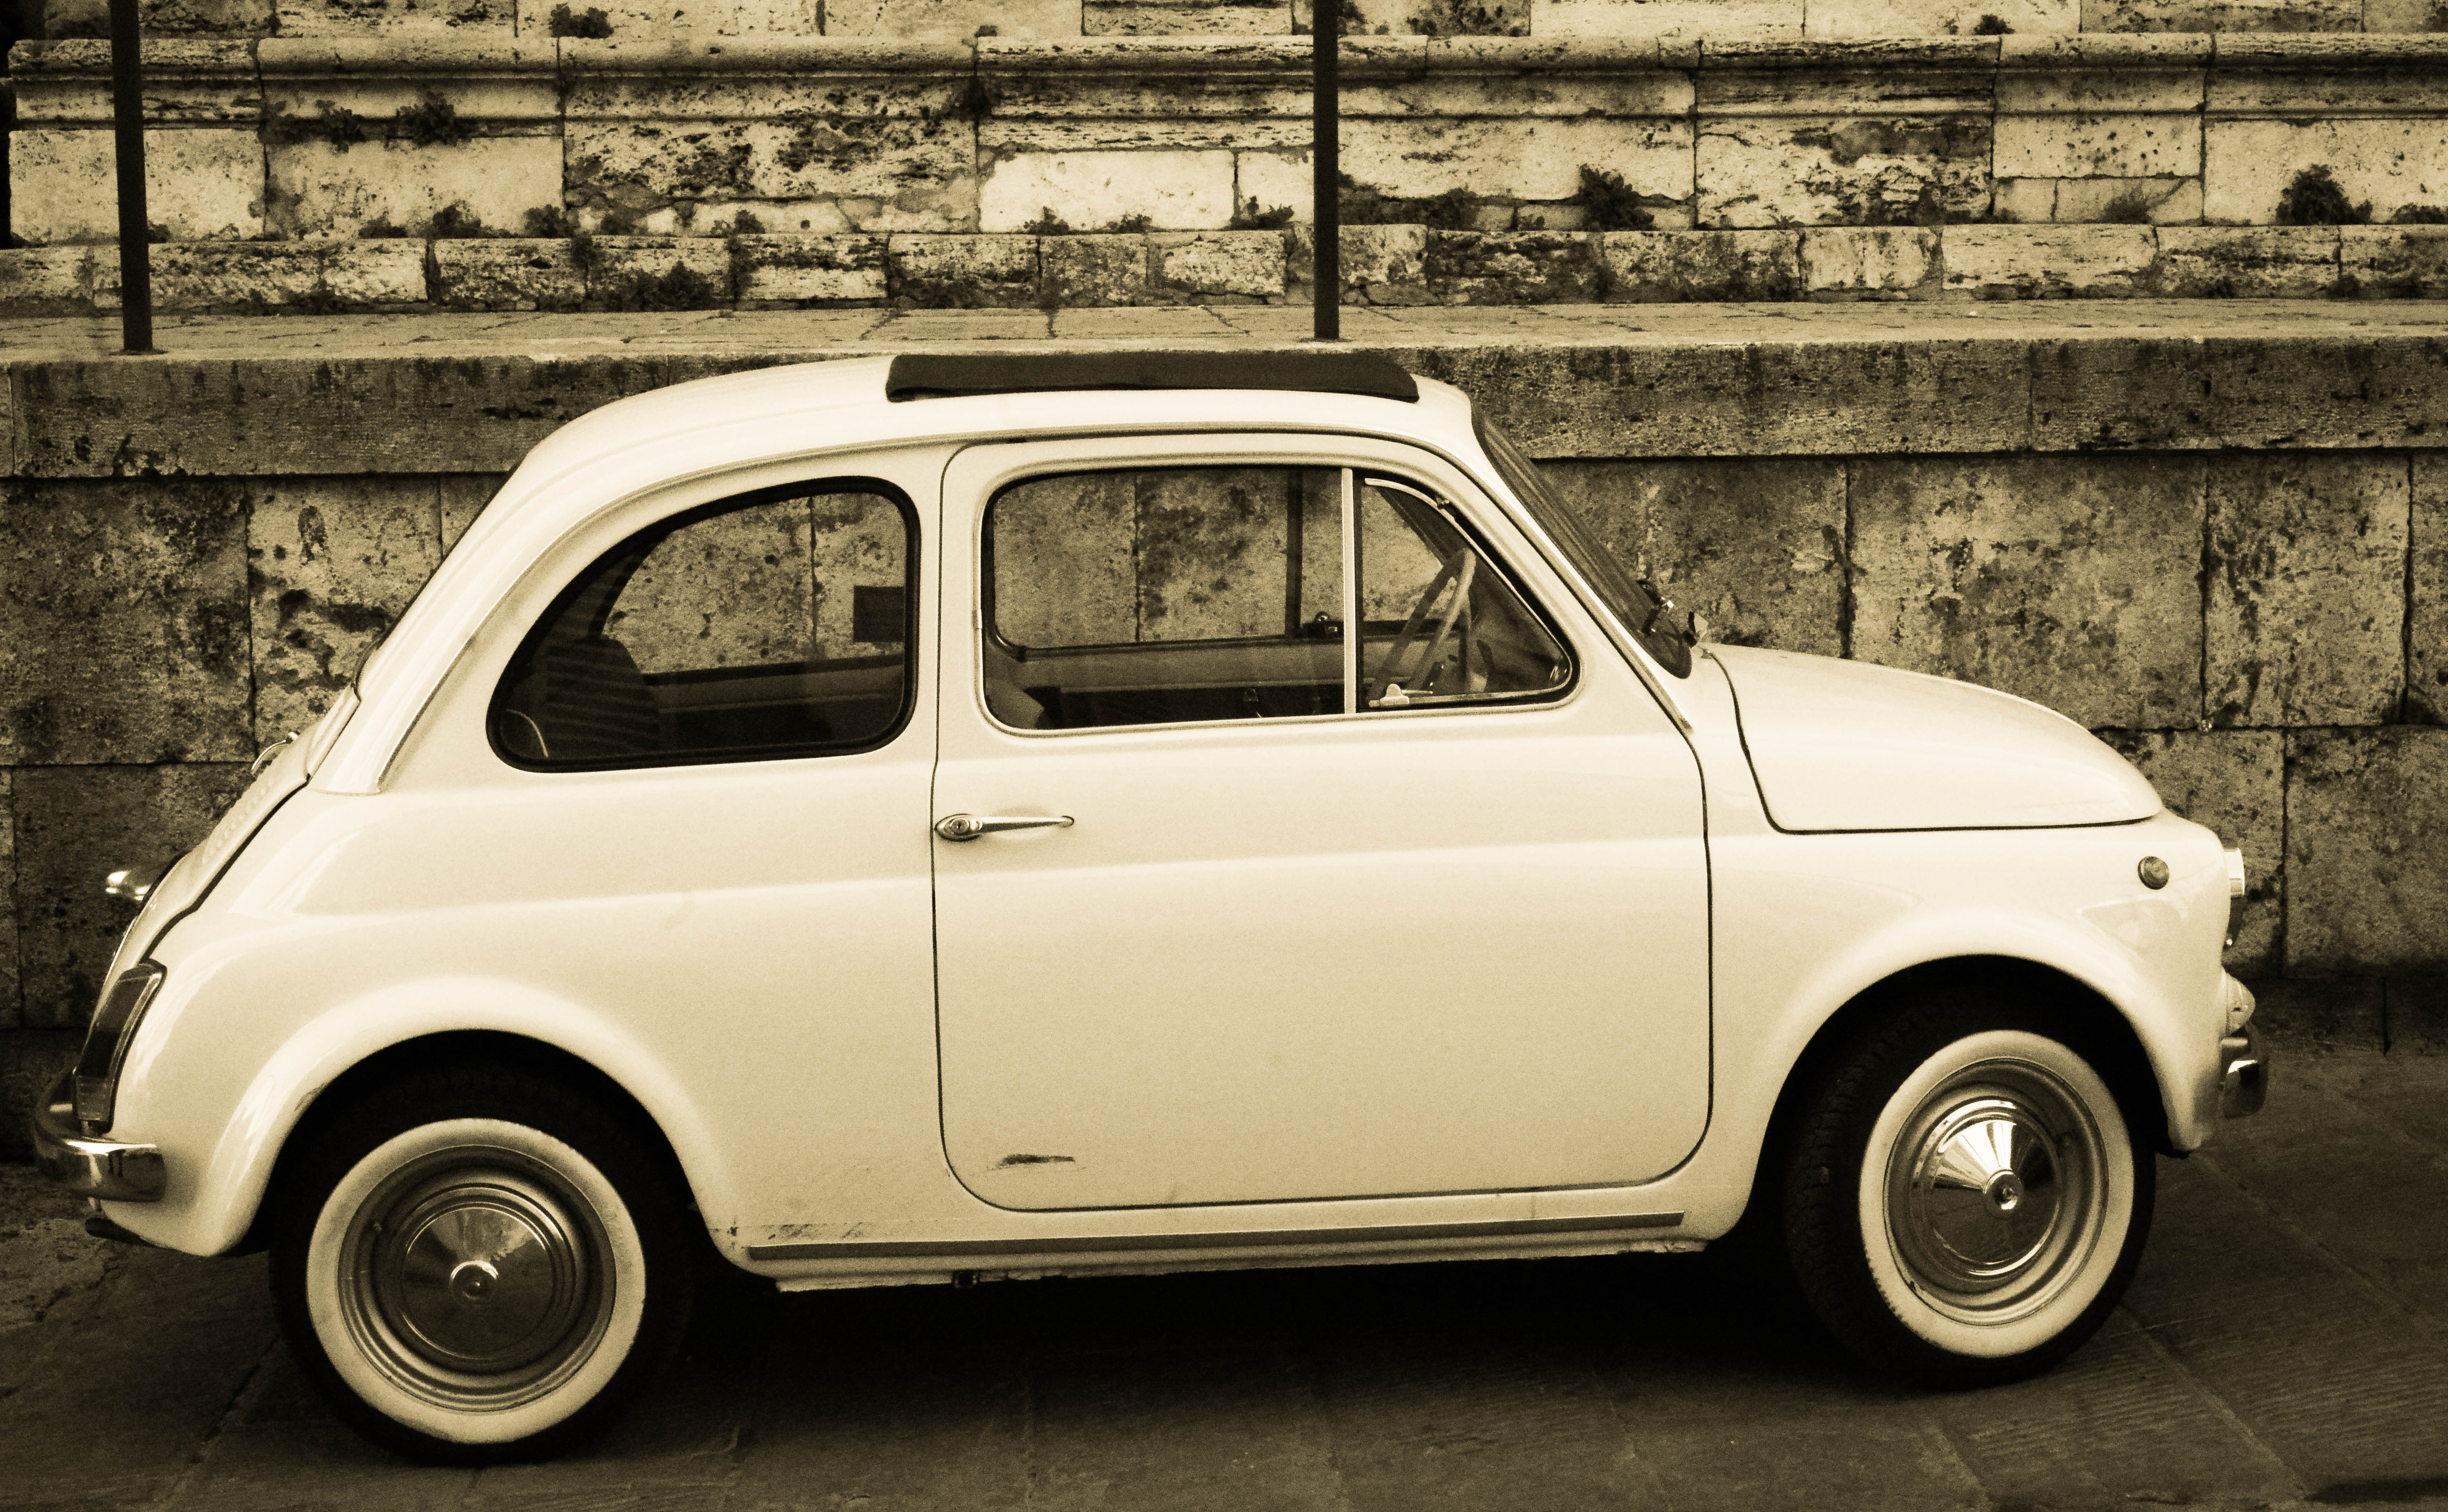
car, vehicle, land vehicle, city car, automobile make, wheel, compact sport utility vehicle, fiat 500, fiat, antique car